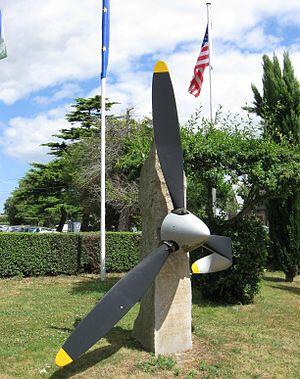
L'hélice de l'avion du lieutenant Edward Durst tombé le 24 juillet 1944, monument commémoratif. (Ploubalay, Côtes-d'Armor, région Bretagne).
Ploubalay [plubalɛ] est une ancienne commune française située dans le département des Côtes-d'Armor en région Bretagne.